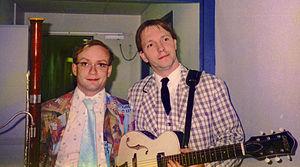
Die Doofen est un duo musical comique allemand composé de Wigald Boning et Olli Dittrich.
Wigald Andreas Boning est un comédien et présentateur allemand.